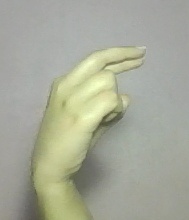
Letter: zay